List of Empire ships (A)

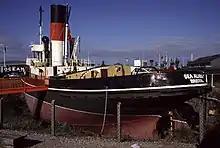
Tug "Sea Alarm", ex-"Empire Ash" (1997)

"Empire Ash" was a 263 GRT oceangoing tug built in 1941 by John Crown & Sons Ltd, Sunderland. Launched on 13 August 1941 and completed in October 1941. Sold in 1946 to Clyde Shipping Co Ltd and renamed "Flying Fulmar". sold in 1956 to C J King & Sons Ltd, Bristol and renamed "Sea Alarm". To Welsh Industrial and Maritime Museum in 1973, restored 1978.